Hiroshima University

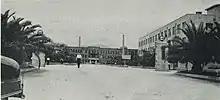
Hiroshima University in 1955

Under the National School Establishment Law, Hiroshima University was established on May 31, 1949. After World War II, the school system in Japan was entirely reformed and each of the institutions of higher education under the pre-war system was reorganized. As a general rule, one national university was established in each prefecture, and Hiroshima University became a national university under the new system by combining the pre-war higher educational institutions in Hiroshima Prefecture.